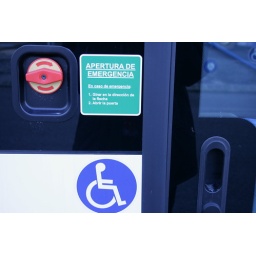
The back door of a bus in Spanish